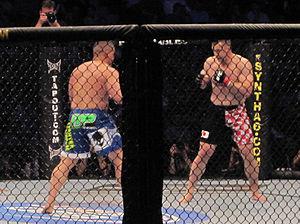
Mirko Filipović, alias Cro Cop, né le 10 septembre 1974 à Vinkovci, est un kick-boxeur et pratiquant d'arts martiaux mixtes croate, par ailleurs homme politique croate durant un mandat.